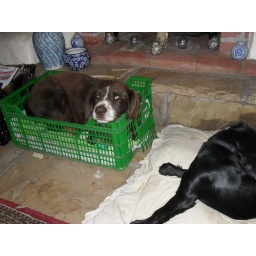
Fred asleep in his exotic dog bed